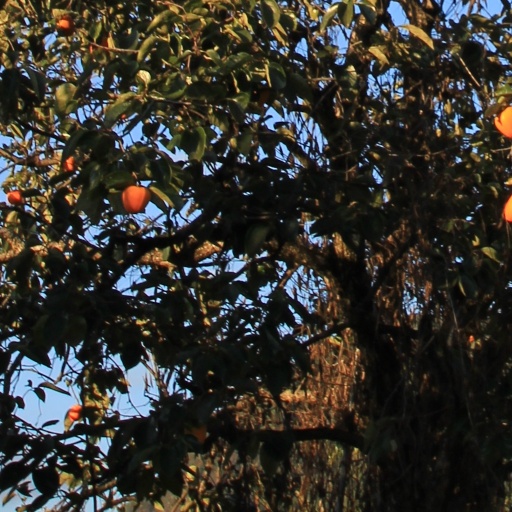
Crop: grape